Howard Wyeth

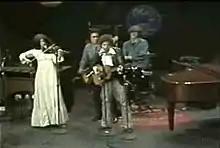
"The World of John Hammond", Chicago 1975

The songs were co-written with Jacques Levy, and the personnel were Dylan (vocals, guitar, harmonica, piano), Vinnie Bell (bouzouki), Scarlet Rivera (violin), Dom Cortese (accordion), Stoner (bass, background vocals), Wyeth (drums), Luther Rix (congas), and Emmylou Harris, Ronee Blakley and Soles (background vocals). In September 1975, a few months before the album release in January, Dylan, with Rivera on violin, Stoner on bass and Wyeth on drums (who played left-handed) performed "Hurricane", "Oh, Sister" and "Simple Twist of Fate" for the PBS tribute to John Hammond recorded at the WTTW television studios in Chicago.